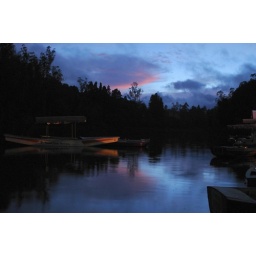
Ooty boat house, Just after sunset. Ooty is a hill station in south india.